List of musical instruments of Cameroon

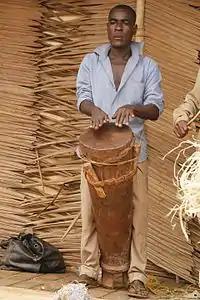
Drummers from southern Cameroon

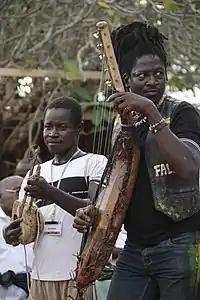
Harp and lute players from northern Cameroon

Aerophones (wind instruments) of Cameroon include flutes, trumpets/horns, reed, and other instruments: